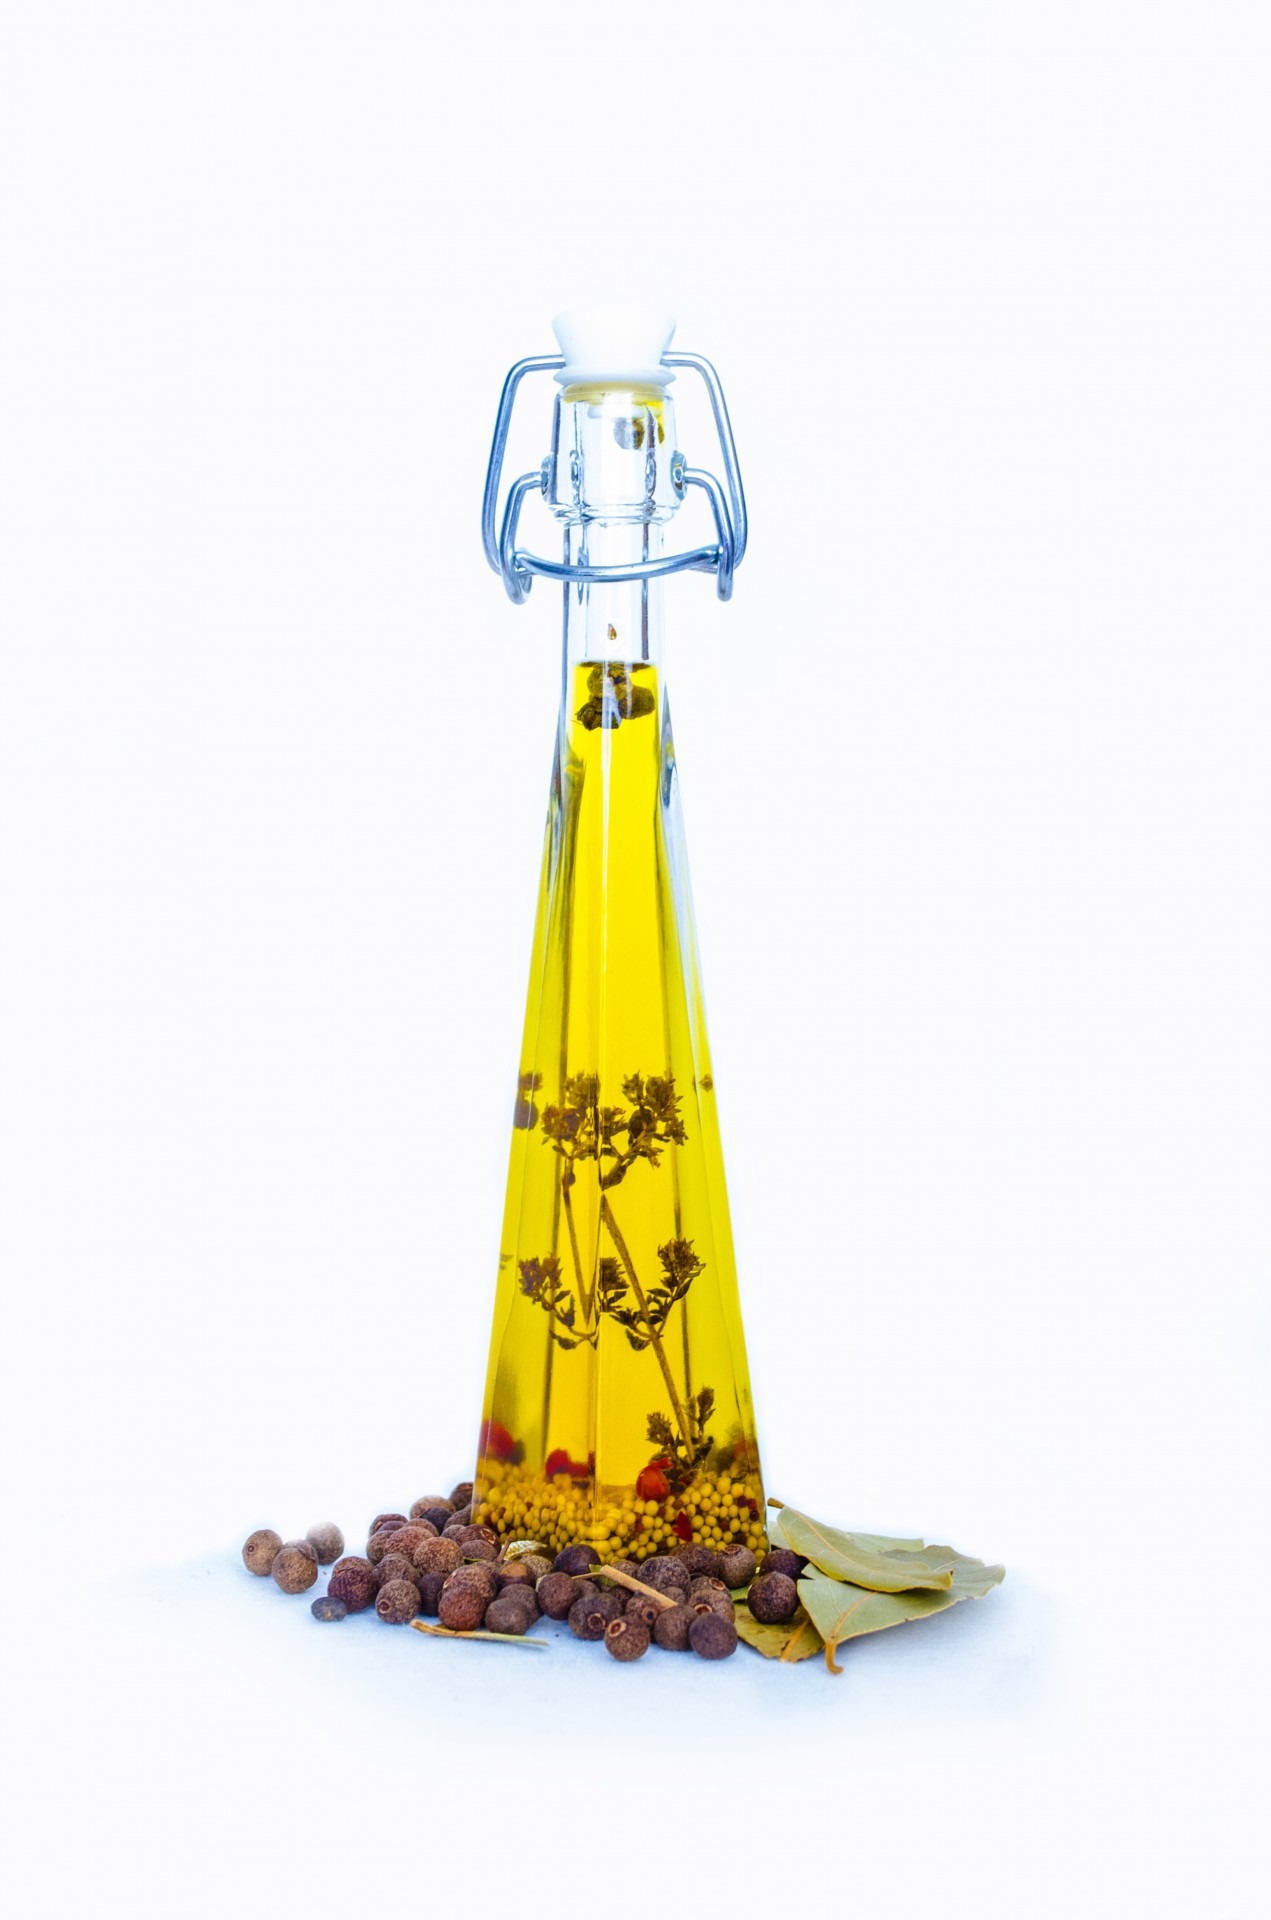
liquid, light, white, glass, isolated, food, mediterranean, cooking, ingredient, bottle, healthy, wine bottle, fat, spices, vertical, oil, diet, herbs, olive, carafe, oily